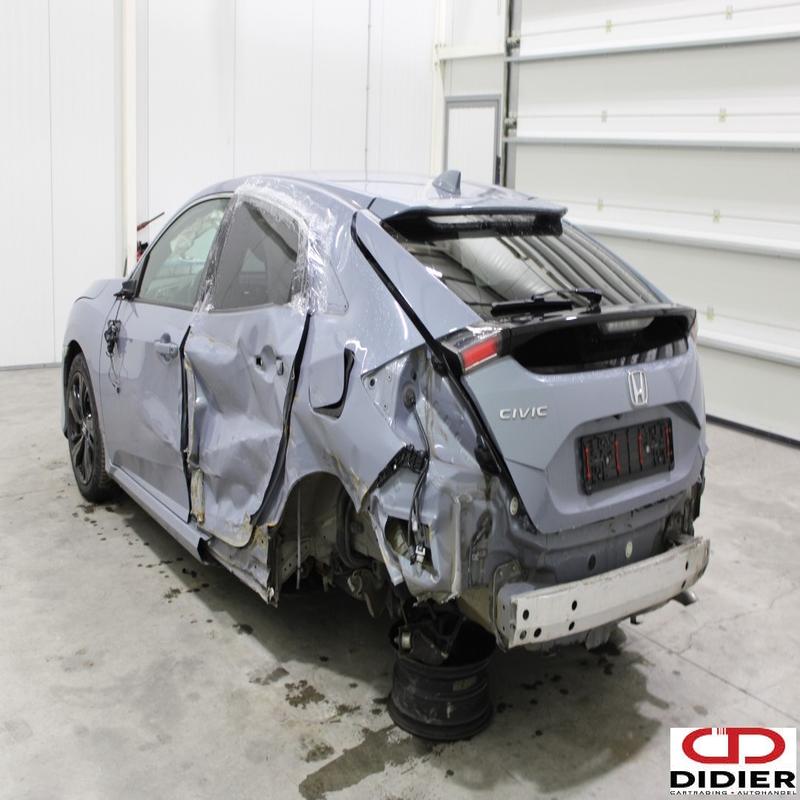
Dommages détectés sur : porte avant gauche, porte arrière droite, porte arrière gauche, aile arrière droite, aile arrière gauche, feu arrière droit, feu arrière gauche, pare-choc arrière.
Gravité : majeur